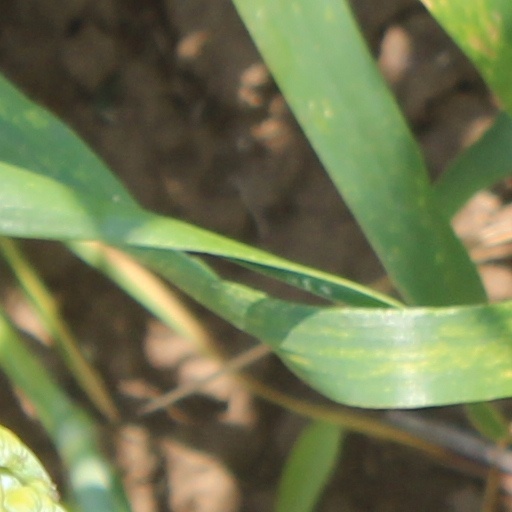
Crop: wheat